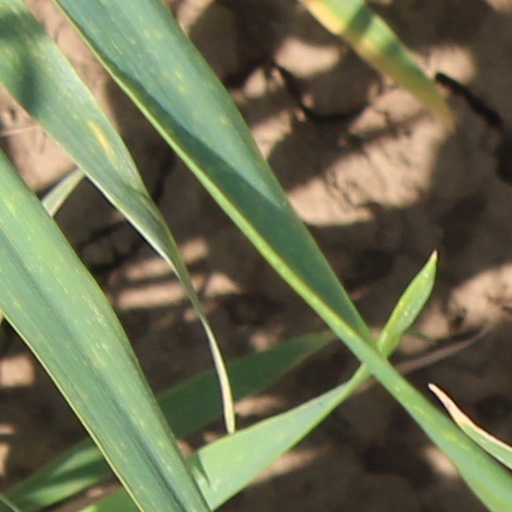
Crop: wheat